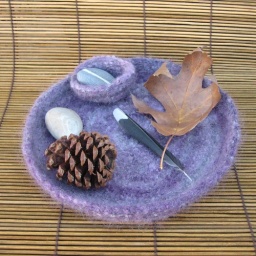
One of my nature bowls in a wonderful purple, lavender and white colorway.